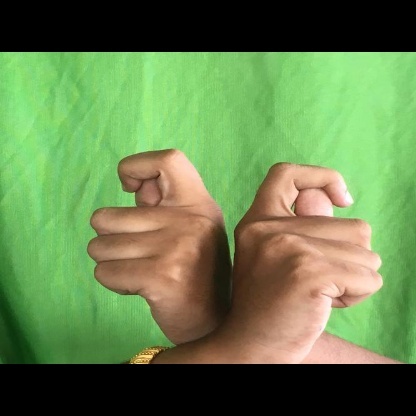
Mudra: Berunda